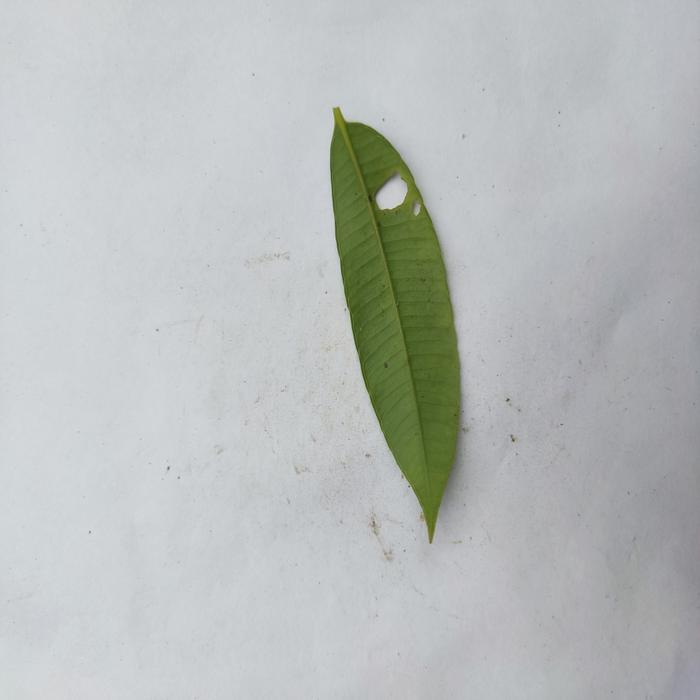
Crop: Hog Plum
Leaf condition: Anthracnose